Idealism

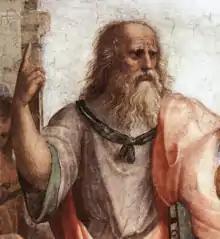
Detail of Plato in "The School of Athens", by Raphael

Plato's theory of forms or "ideas" ("eidos") as described in dialogues like Phaedo, Parmenides and Sophist, describes ideal forms (for example the platonic solids in geometry or abstracts like Goodness and Justice), as perfect beings which "exists-by-itself" (Greek: "auto kath' auto"), that is, independently of any particular instance (whether physical or in the individual thought of any person). Anything that exists in the world exists by participating in one of these unique ideas, which are nevertheless interrelated causally with the world of becoming, with nature. Arne Grøn calls this doctrine "the classic example of a metaphysical idealism as a "transcendent" idealism". Nevertheless, Plato holds that matter as perceived by us is real, though transitory, imperfect, and dependent on the eternal ideas for its existence. Because of this, some scholars have seen Plato as a dualist, though others disagree and favor a monist account.